Agente X 1-7 operazione Oceano

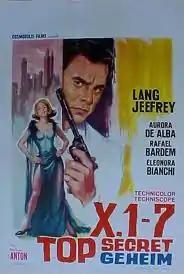
Original film poster

Agente X 1-7 operazione Oceano is a 1965 Italian-Spanish spy film adventure directed by Tanio Boccia.